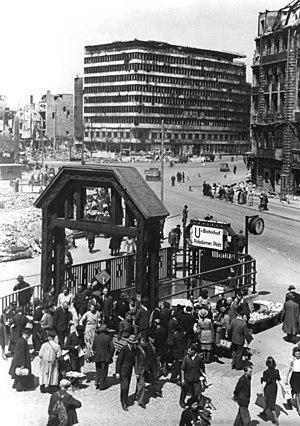
La Panzerdivision Müncheberg était une unité régulière de la Wehrmacht créée au mois de mars 1945. Elle a été engagée dans l'ensemble des phases de la bataille de Berlin lors de la Seconde Guerre mondiale.